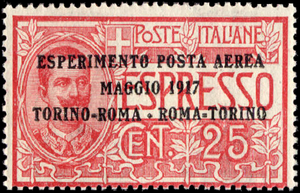
Ceci est une introduction à l'histoire postale et philatélique de l'Italie.